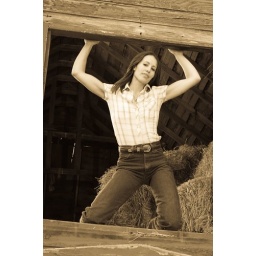
Andie was sitting in the door way in a barn.